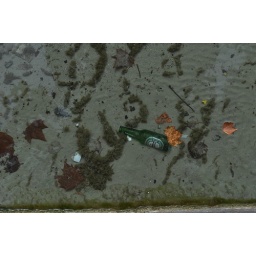
yes there water in this picture. and a bottle of heineken.